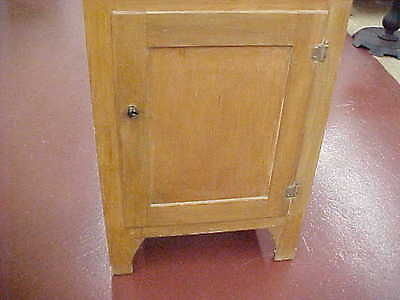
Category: cabinet